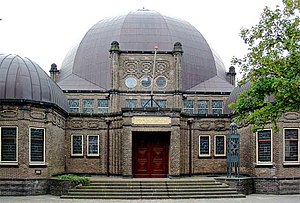
Enschede
Synagogen
Enschede. Enschede er dermed den største by i Overijssel.